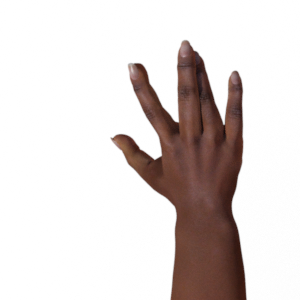
Label: paper